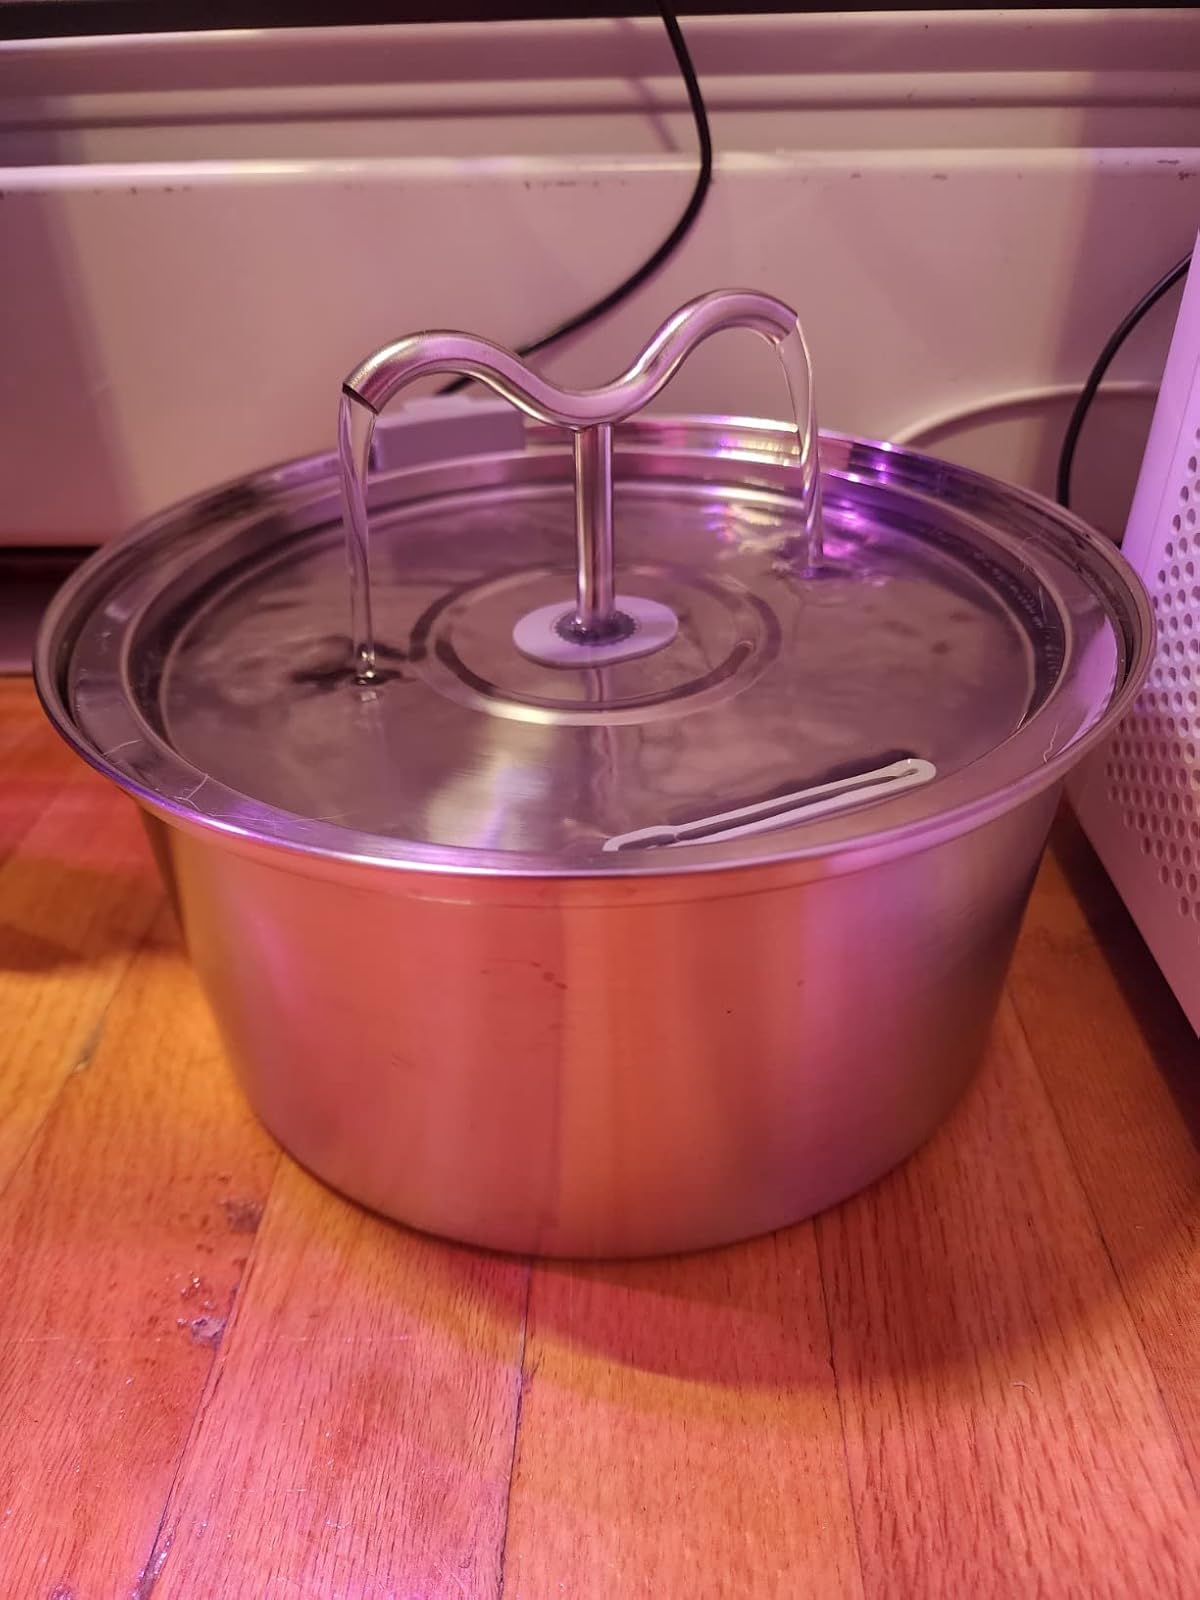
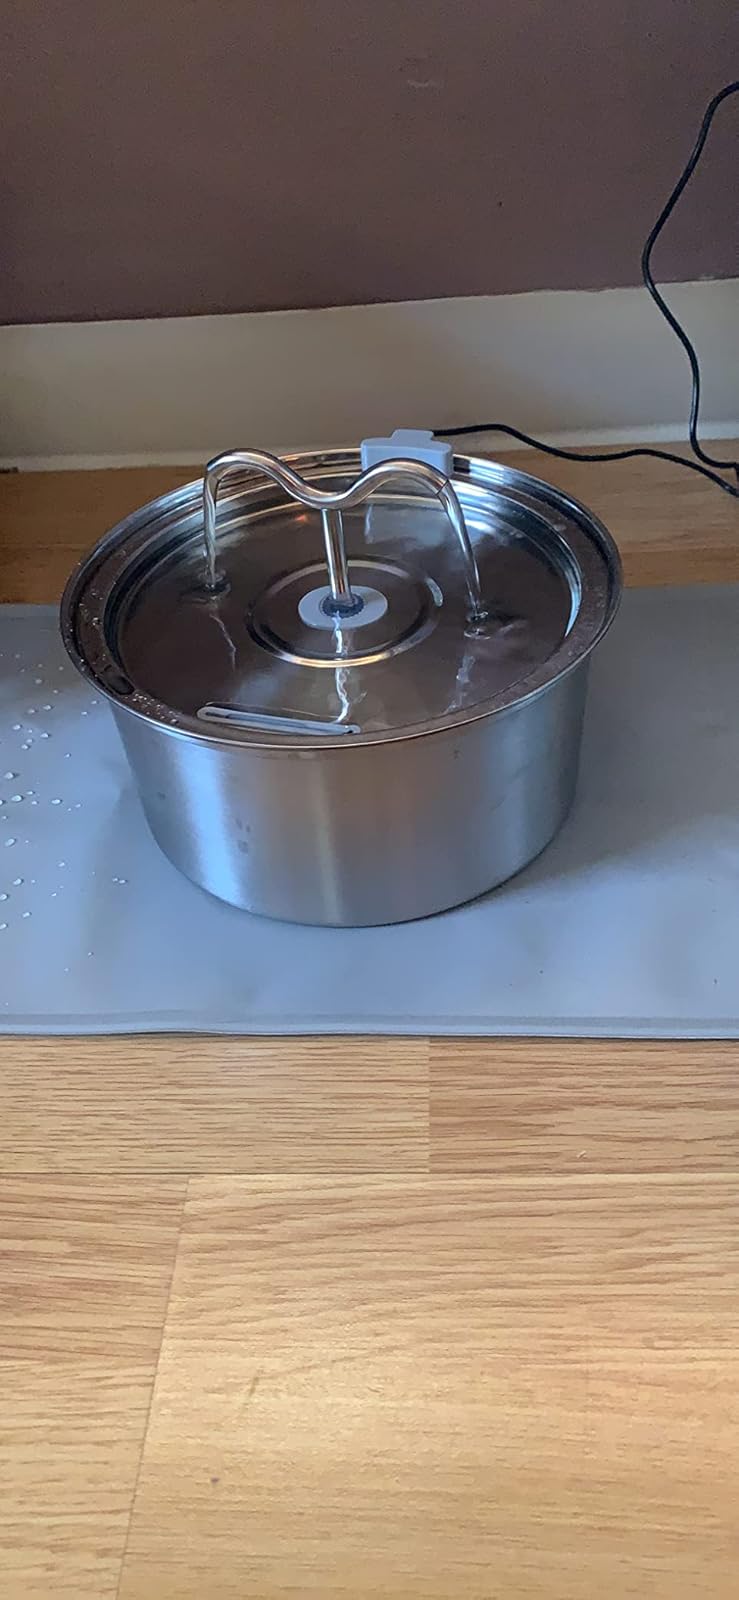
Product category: items_bowl
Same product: yes